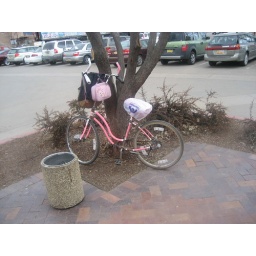
Pink bike outside borders, 3/2/2008. Note that it is pink tape over a rusty frame.